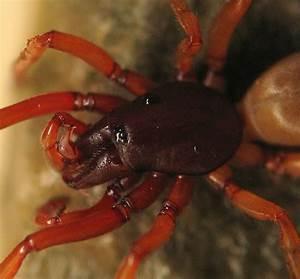
spider